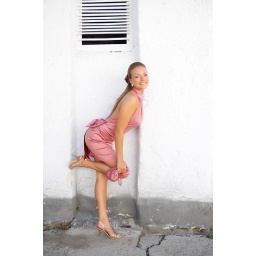
young sexy girl in pink classic dress